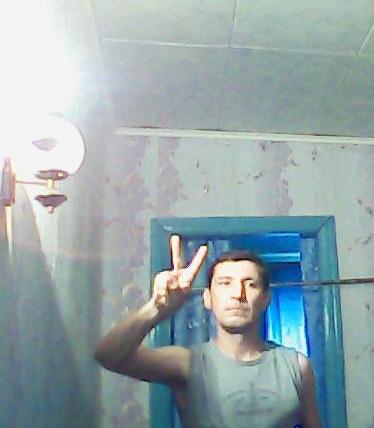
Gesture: peace